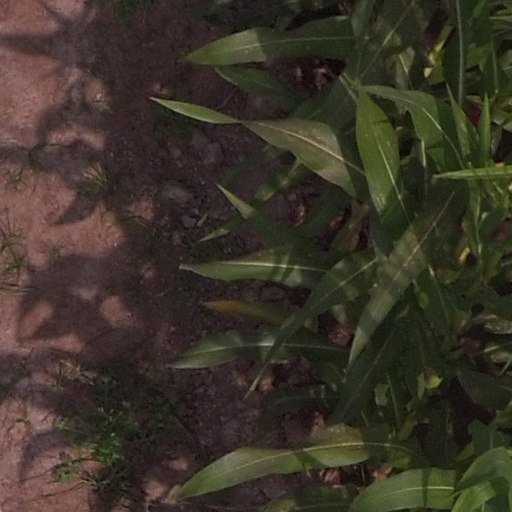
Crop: maize; corn